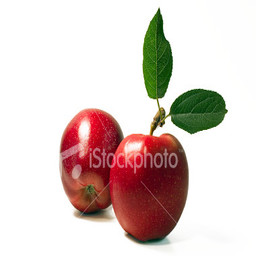
Label: Apple